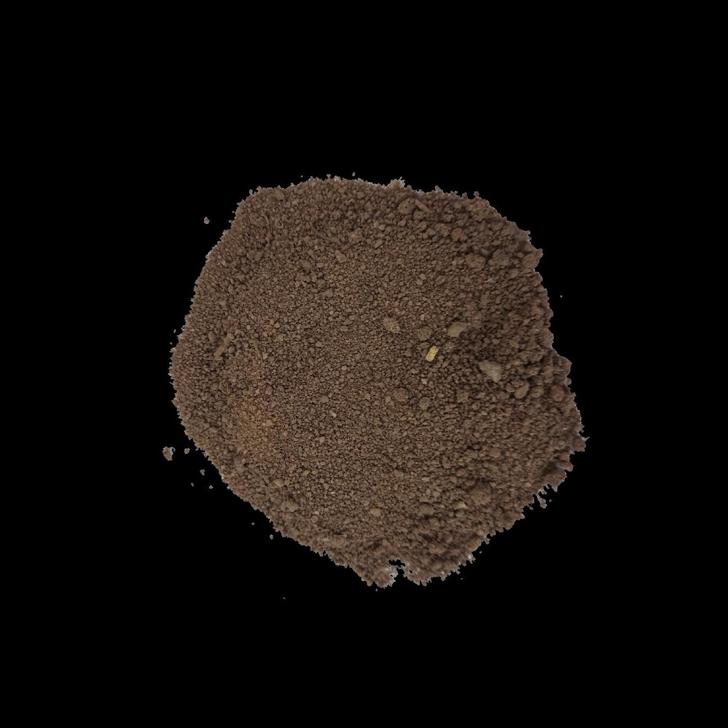
Soil type: Alluvial soil